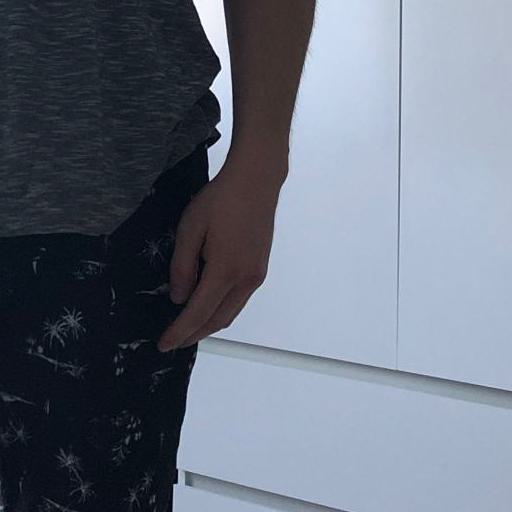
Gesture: no_gesture